Commander Keen

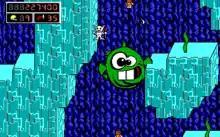
The Dopefish, burping, as seen in the level in which it appears in "Secret of the Oracle"

One of the enemies created for "Secret of the Oracle", the Dopefish, has since the game's release become one of the video game industry's biggest in-jokes, making cameo appearances in other games. The Dopefish, which Hall describes as "just a stupid green fish", is described in "Secret of the Oracle" as "the second-dumbest creature in the universe". It has appeared in dozens of other games since its initial appearance, as references, images, or the phrase "Dopefish Lives".